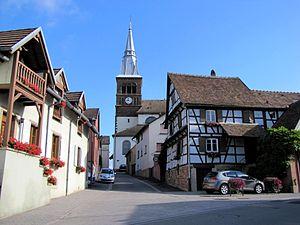
Alsace, Bas-Rhin, Église Saints-Pierre-et-Paul de Hochfelden (IA67009233). Rue de l'église.